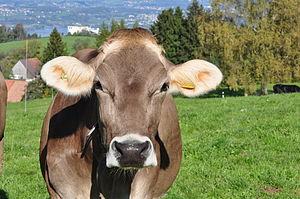
La brune, précédemment appelée brune des Alpes, est une race bovine suisse. Elle est issue de la race suisse braunvieh importée aux XVIIIᵉ et XIXᵉ siècles.